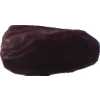
Label: dates